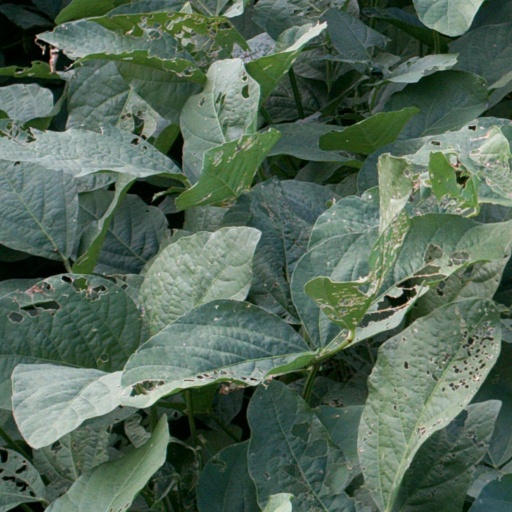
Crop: soybean